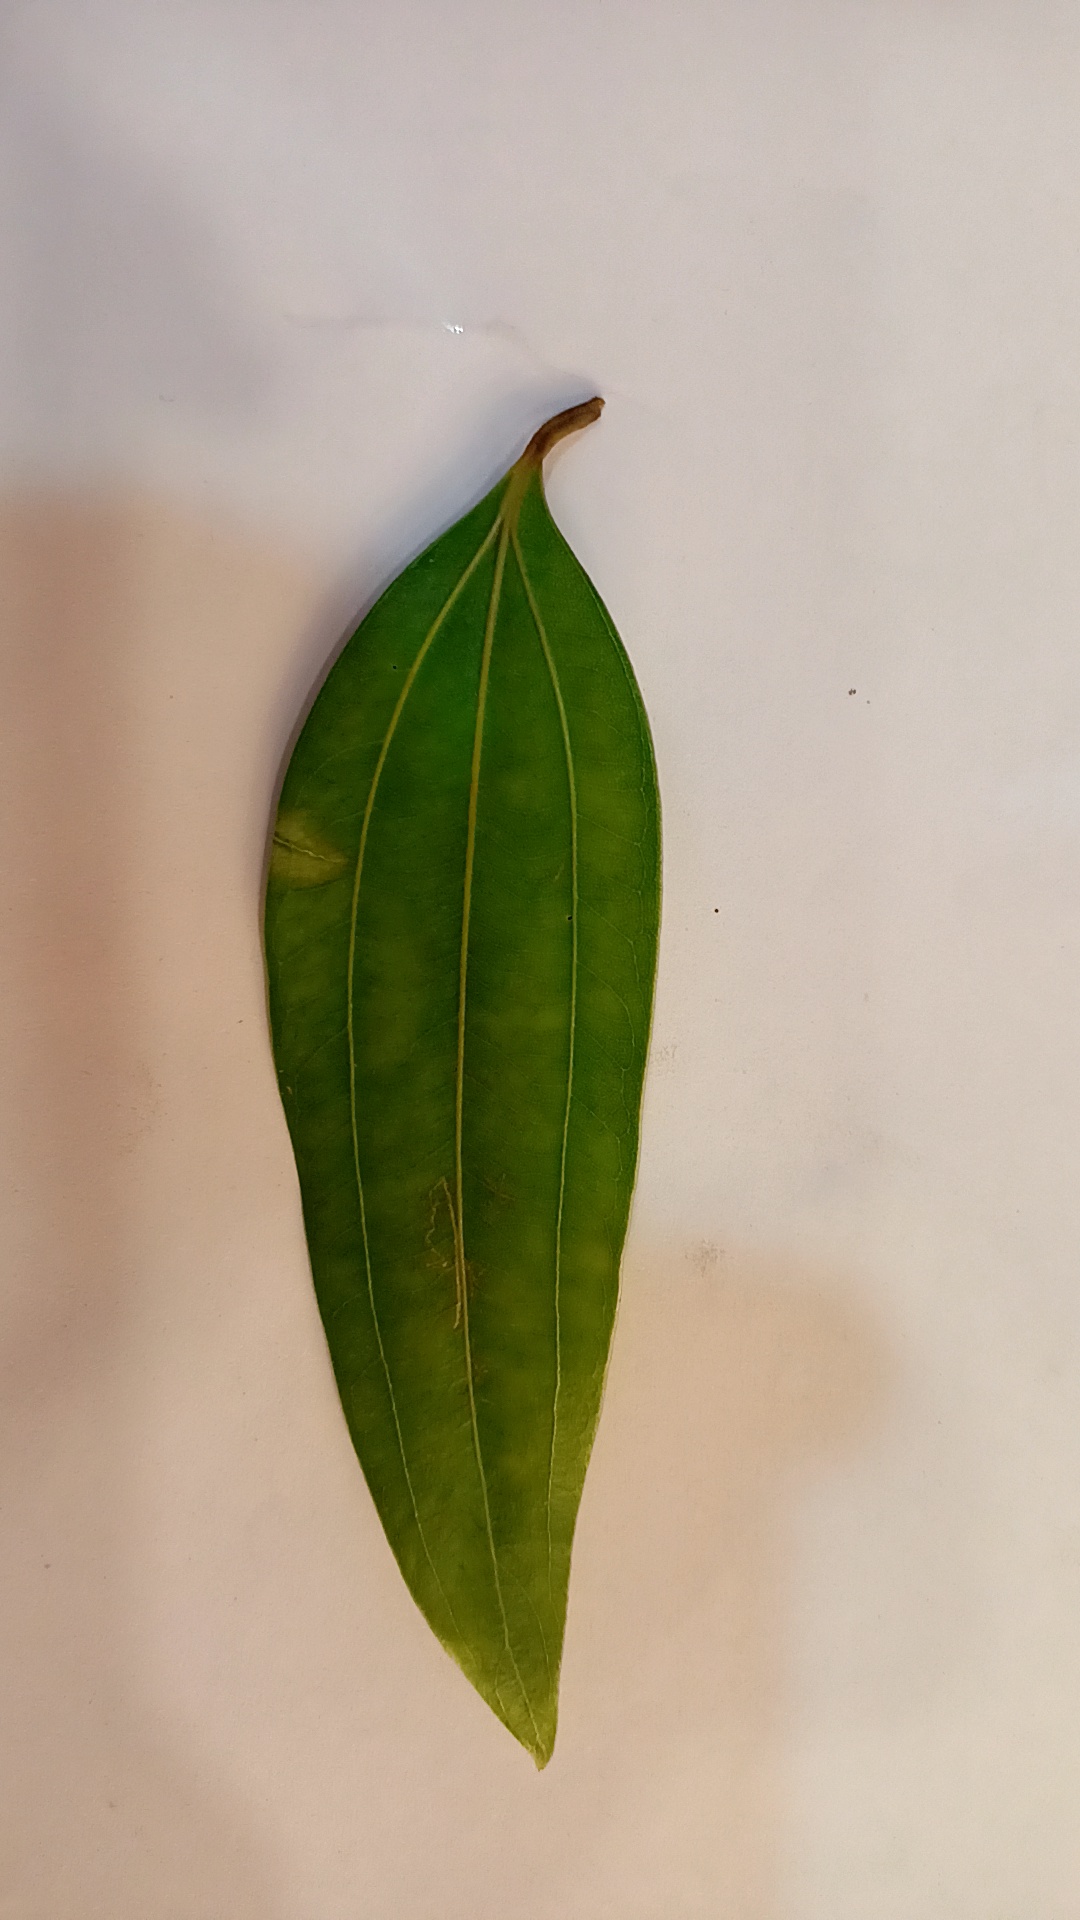
Label: Healthy